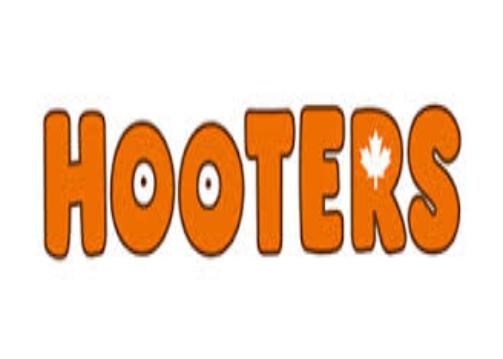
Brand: Hooters
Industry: Leisure